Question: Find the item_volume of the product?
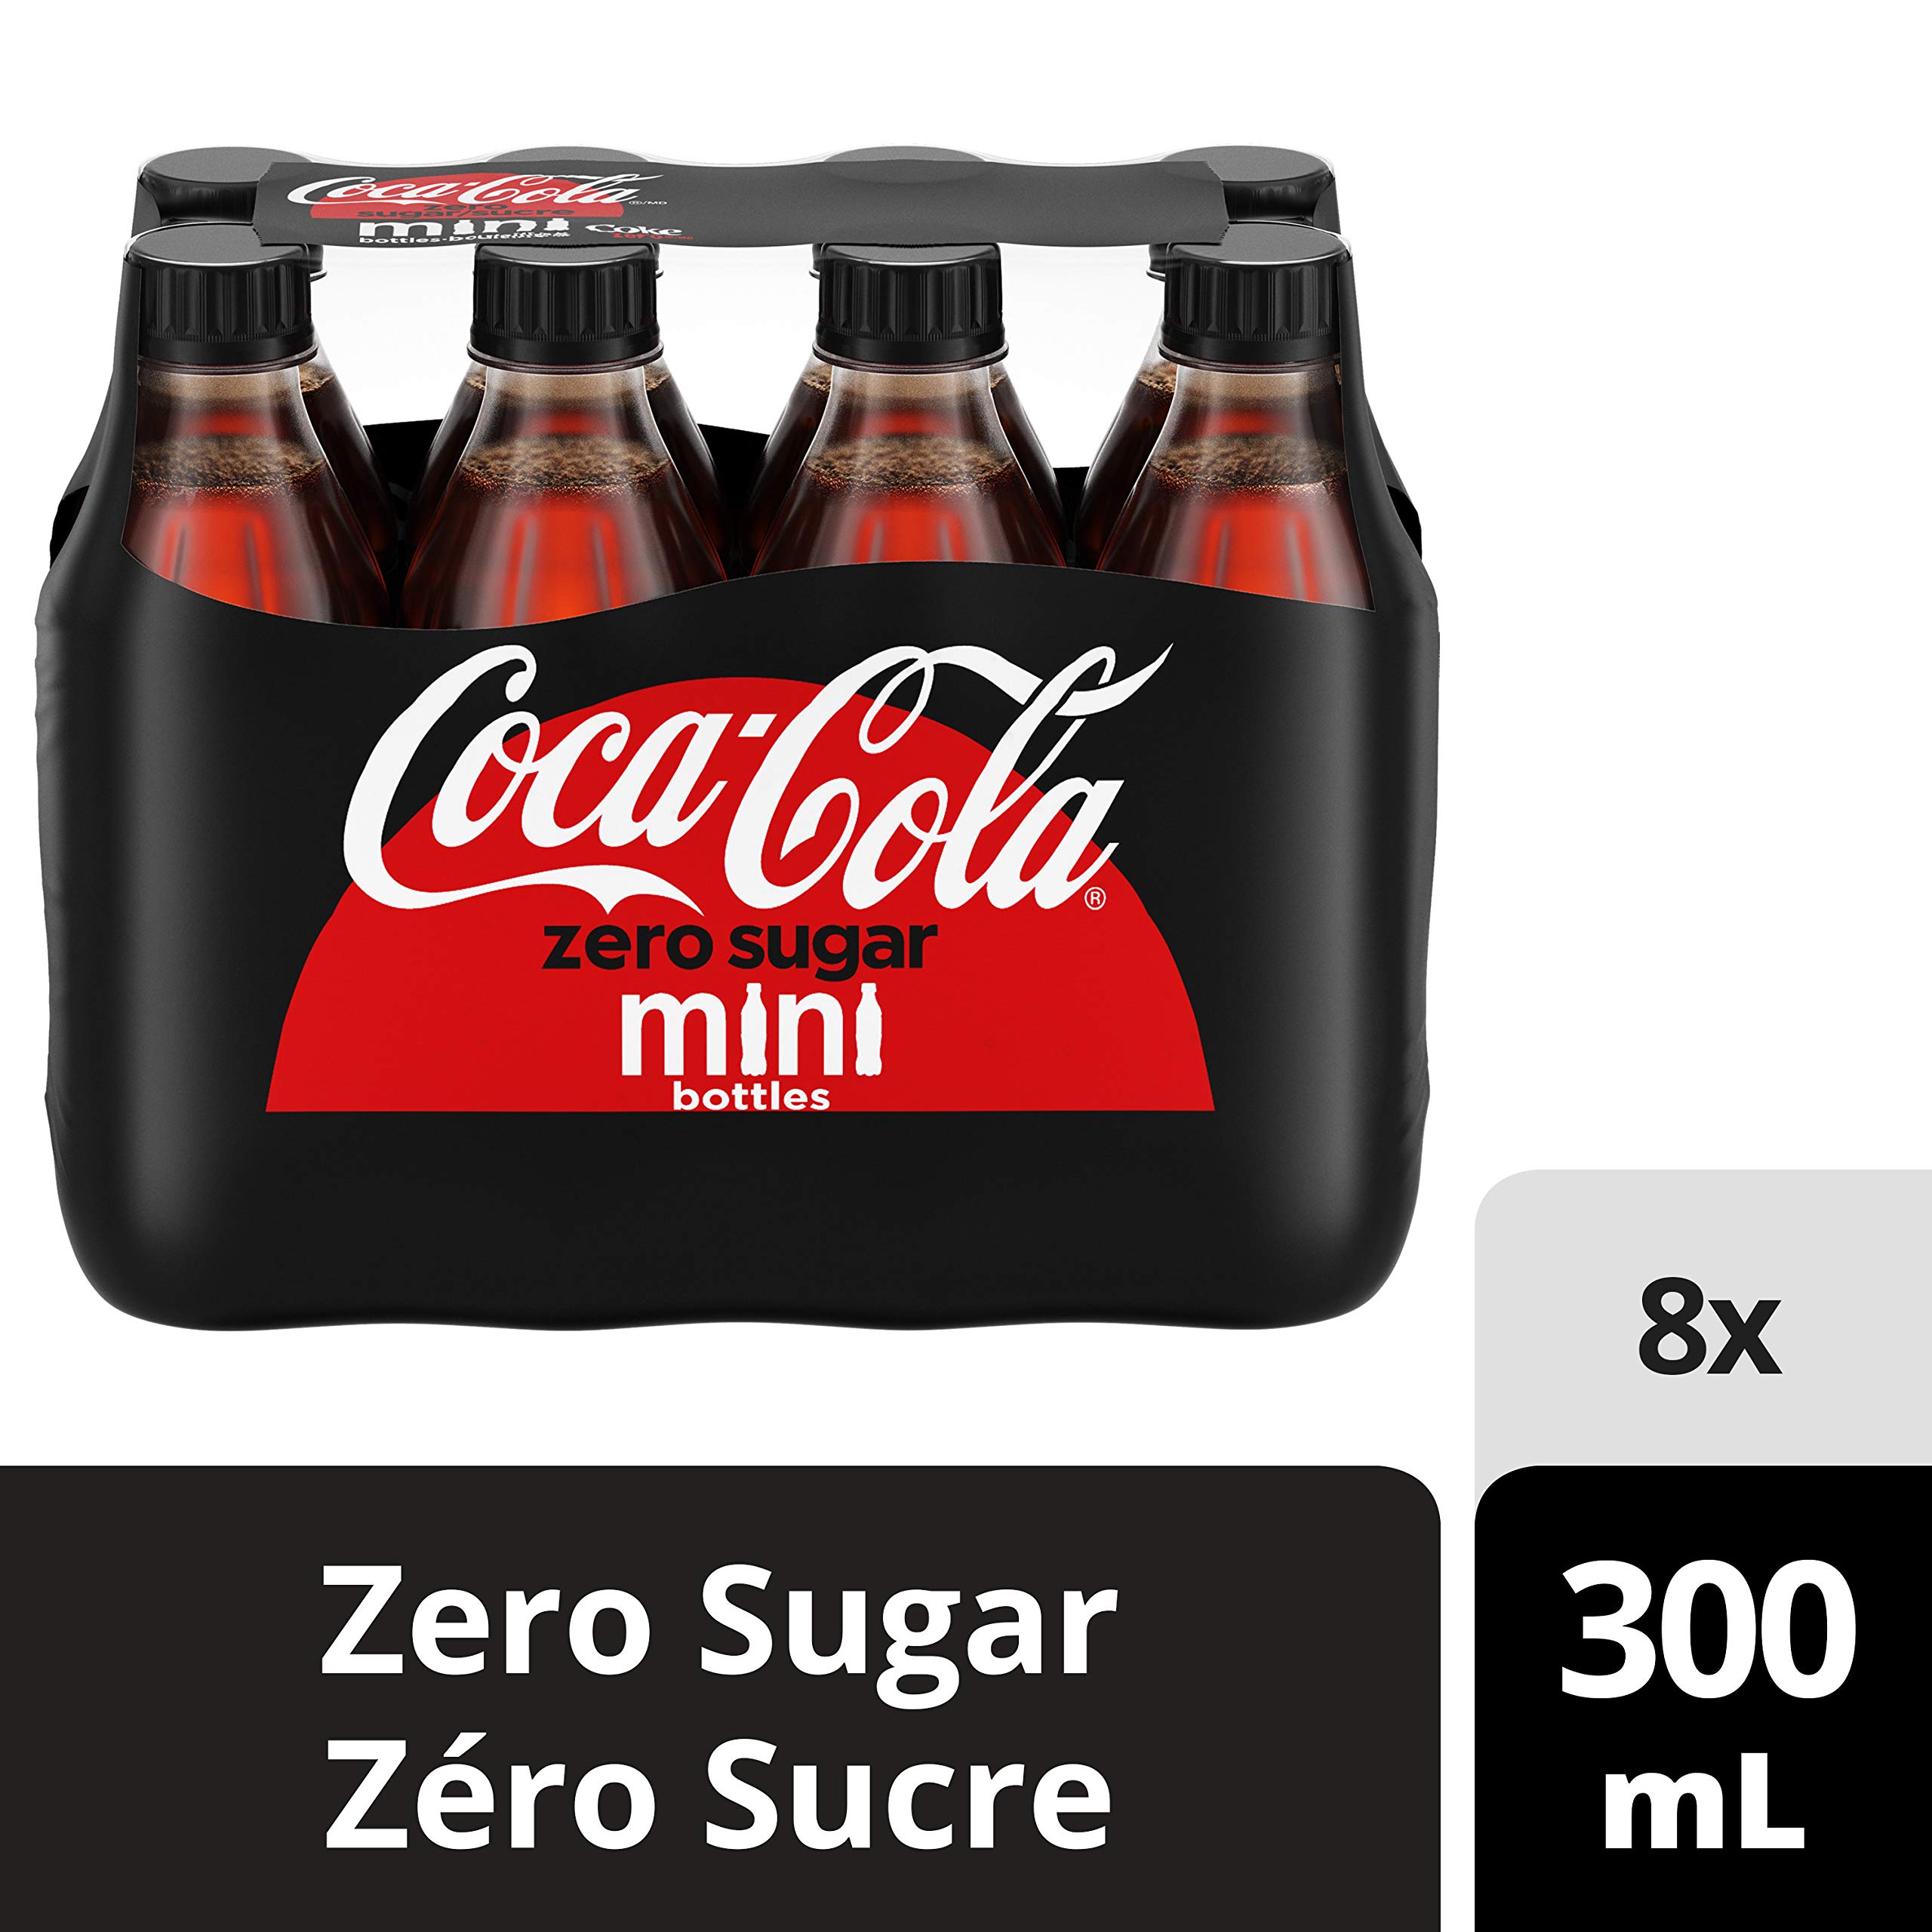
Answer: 300.0 millilitre